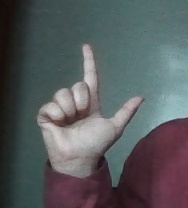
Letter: laam